The Town Mouse and the Country Mouse

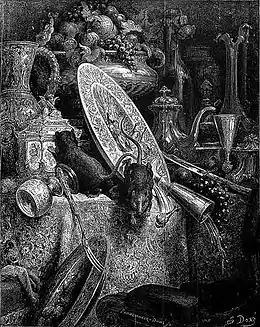
Gustave Doré's illustration of La Fontaine's fable

Adaptations dating from Britain's "Augustan Age" concentrate upon the Horatian version of the fable. The reference is direct in "The hind and the panther transvers'd to the story of the country-mouse and the city mouse", written by Charles Montagu, 1st Earl of Halifax and Matthew Prior in 1687. This was a satire directed against a piece of pro-Stuart propaganda and portrays the poet John Dryden (under the name of Bayes) proposing to elevate Horace's "dry naked History" into a religious allegory (pp. 4ff).